William Craven, 4th Earl of Craven

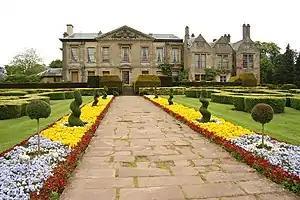
The Craven estate, Coombe Abbey

In 1883, at the age of fourteen, he succeeded his father as fourth Earl of Craven, the 5th Viscount Uffington, and the 10th Baron Craven of Hampsted Marshall. He was educated between 1882 and 1884 at Eton College in Eton near Windsor, England. He later took his seat on the Liberal benches in the House of Lords, and from 1890 and 1892, he served as aide-de-camp to the Viceroy of Ireland.